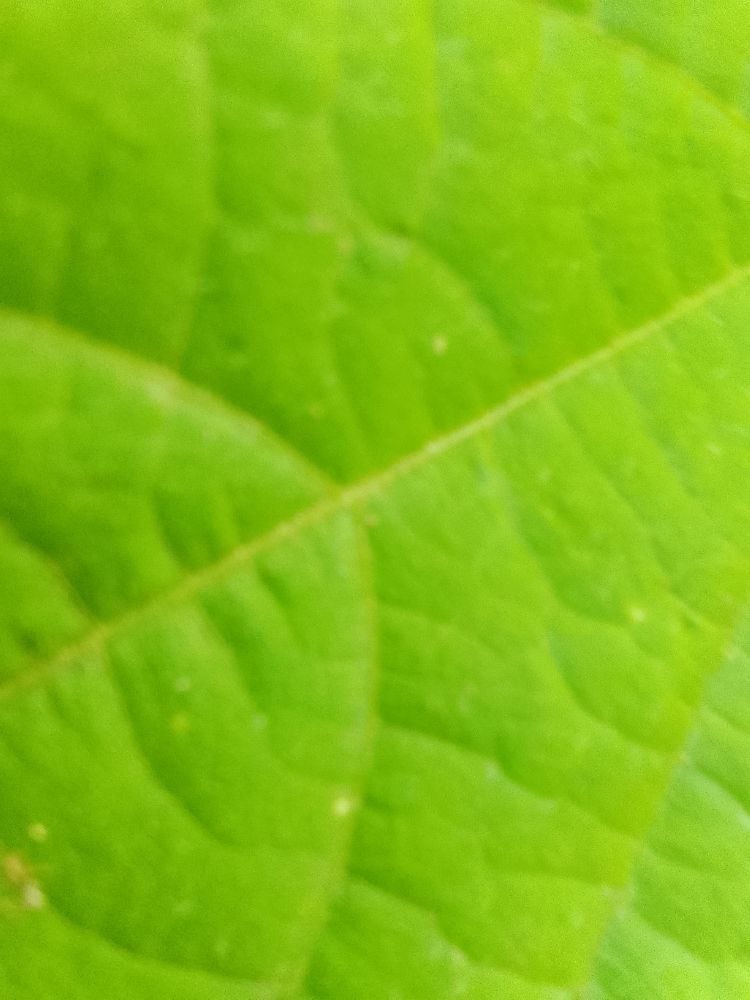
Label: healthy